Mario Party Advance

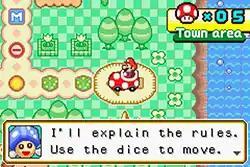
In "Mario Party Advance"s single-player mode, players select one of four playable characters from the "Mario" franchise and navigate a game board, rolling dice, using items, and winning minigames to progress.

The player can choose from four different playable characters of the "Mario" franchise: Mario, Luigi, Princess Peach, and Yoshi. The player drives a car around a game board, similar to those seen in the previous "Mario Party" games. The player's starting area on the board depends on which character is selected. The player starts with four Mushrooms. Additional Mushrooms are earned by winning minigames that are played every three turns. The game ends when there are no Mushrooms left. The multiplayer Party Mode that was present in all of the previous "Mario Party" games is no longer available, and it has been replaced by a new mode called "Shroom City". The aim of the game is to collect all the minigames and "Gaddgets" that were scattered around Shroom City by Bowser, by completing quests assigned to the player by the various inhabitants of Shroom City.